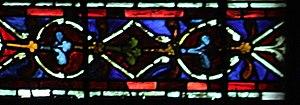
Le vitrail des Sainte Marguerite et Catherine est un vitrail gothique de la cathédrale Notre-Dame de Chartres, situé dans la partie sud du déambulatoire, dans la chapelle des confesseurs.